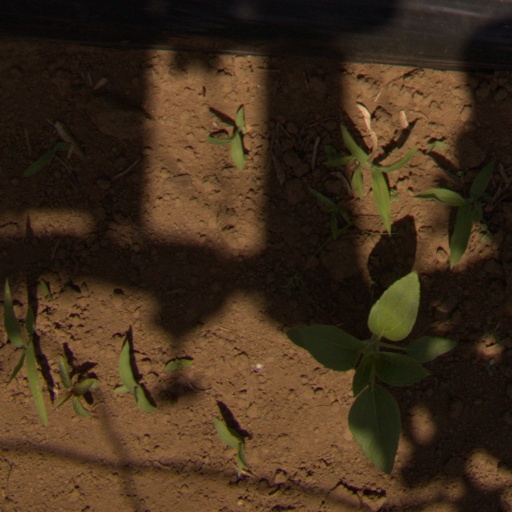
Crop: Jerusalem artichoke